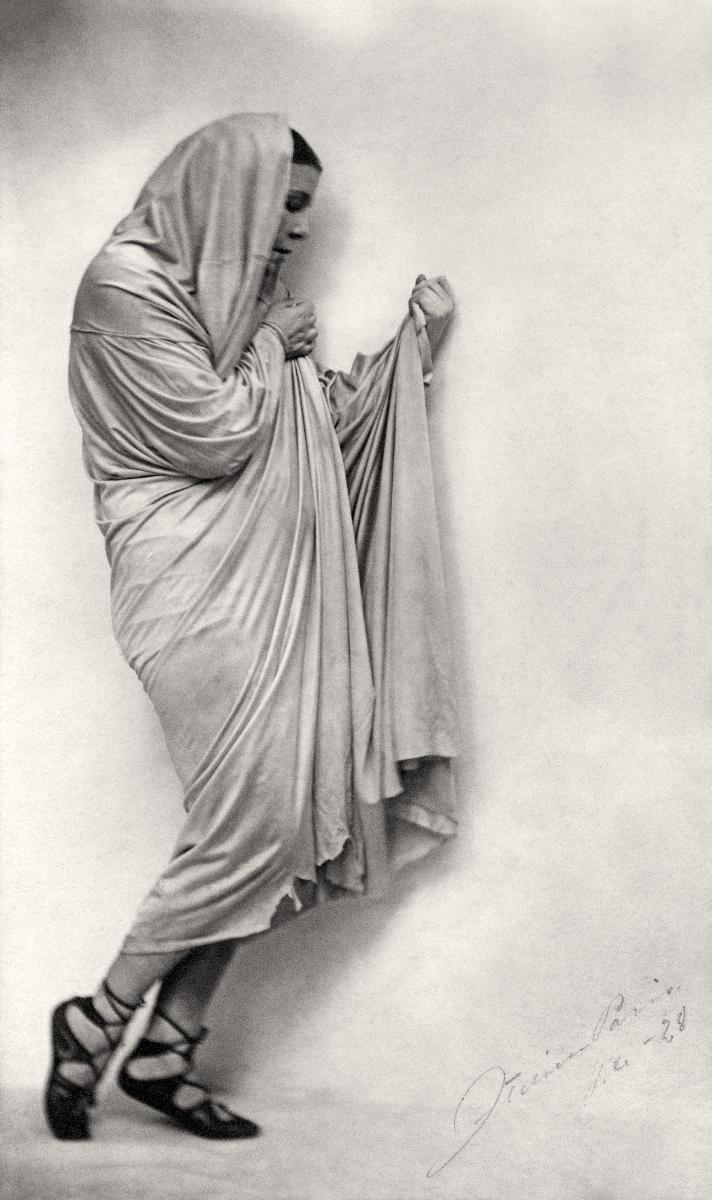
Elli Tompuri "Marjatta"
Elli Tompuri "Marjatta"
sisällön kuvaus: Elli Tompuri Marjattana vuonna 1931. content description: Finnish actress Elli Tompuri as Marjatta in 1931.
Kuvaaja: Atelier Paris, kuvaaja
Vuosi: 1928
Paikka: Suomi, Uusimaa, Helsinki; Suomi
Aiheet: Tompuri, Elli; henkilöt; näyttelijät; roolit; rooliasut; kokokuvat (rajaus); persons; actors (stage artists); roles (expected behaviour); costumes; theatre; Finnish actresses; role; role dress; personer (individer); skådespelare; roller; rolldräkter